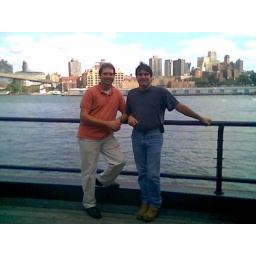
Broolyn Heights in background. We are standing on the shopping mall location where Fulton Fish market used to be.